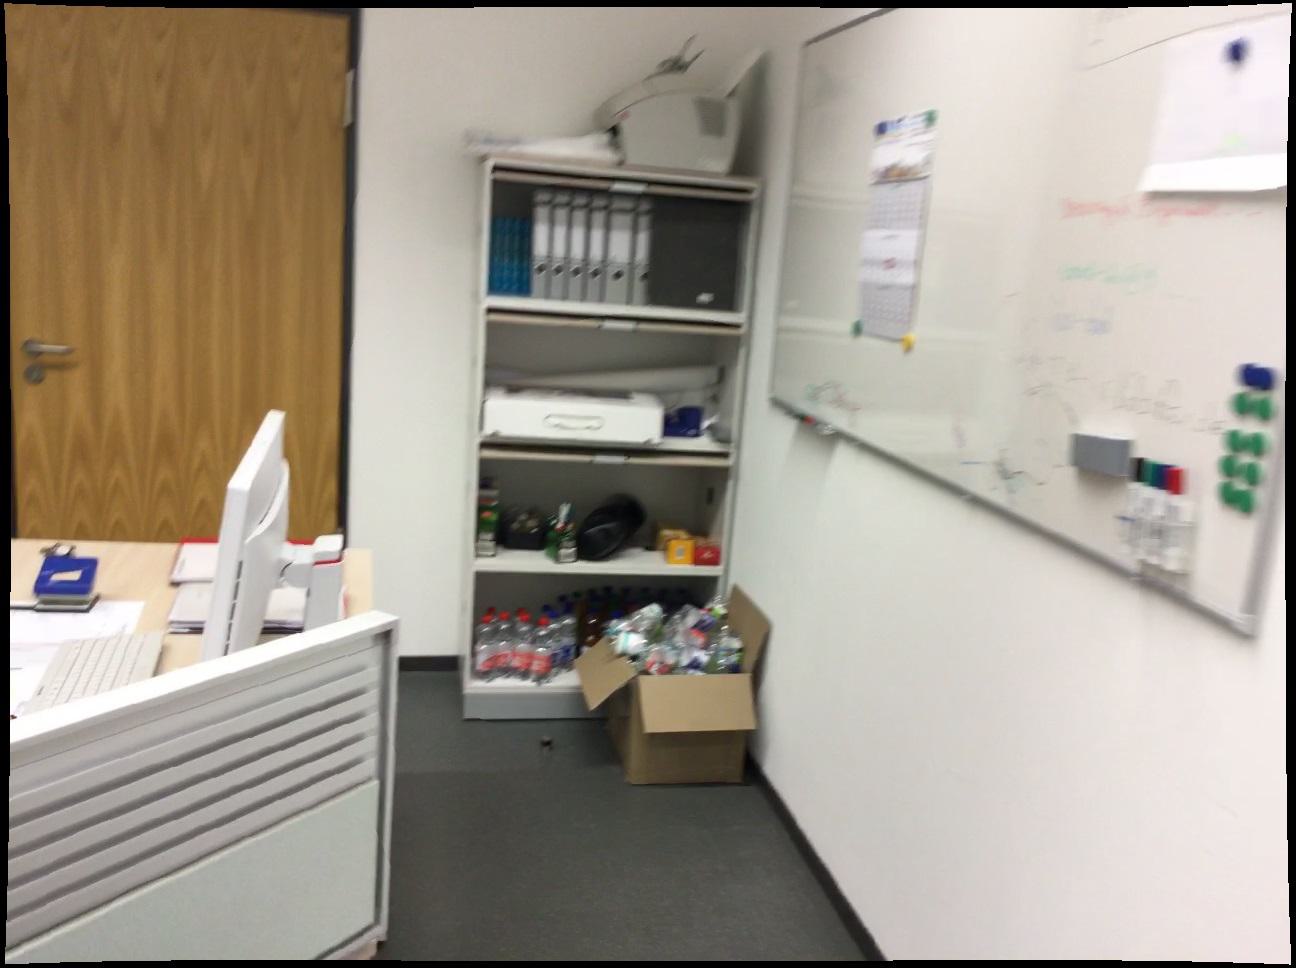
Question: Can the cabinet fit left of the door from the second object's perspective? Final answer should be yes or no.
Answer: Yes